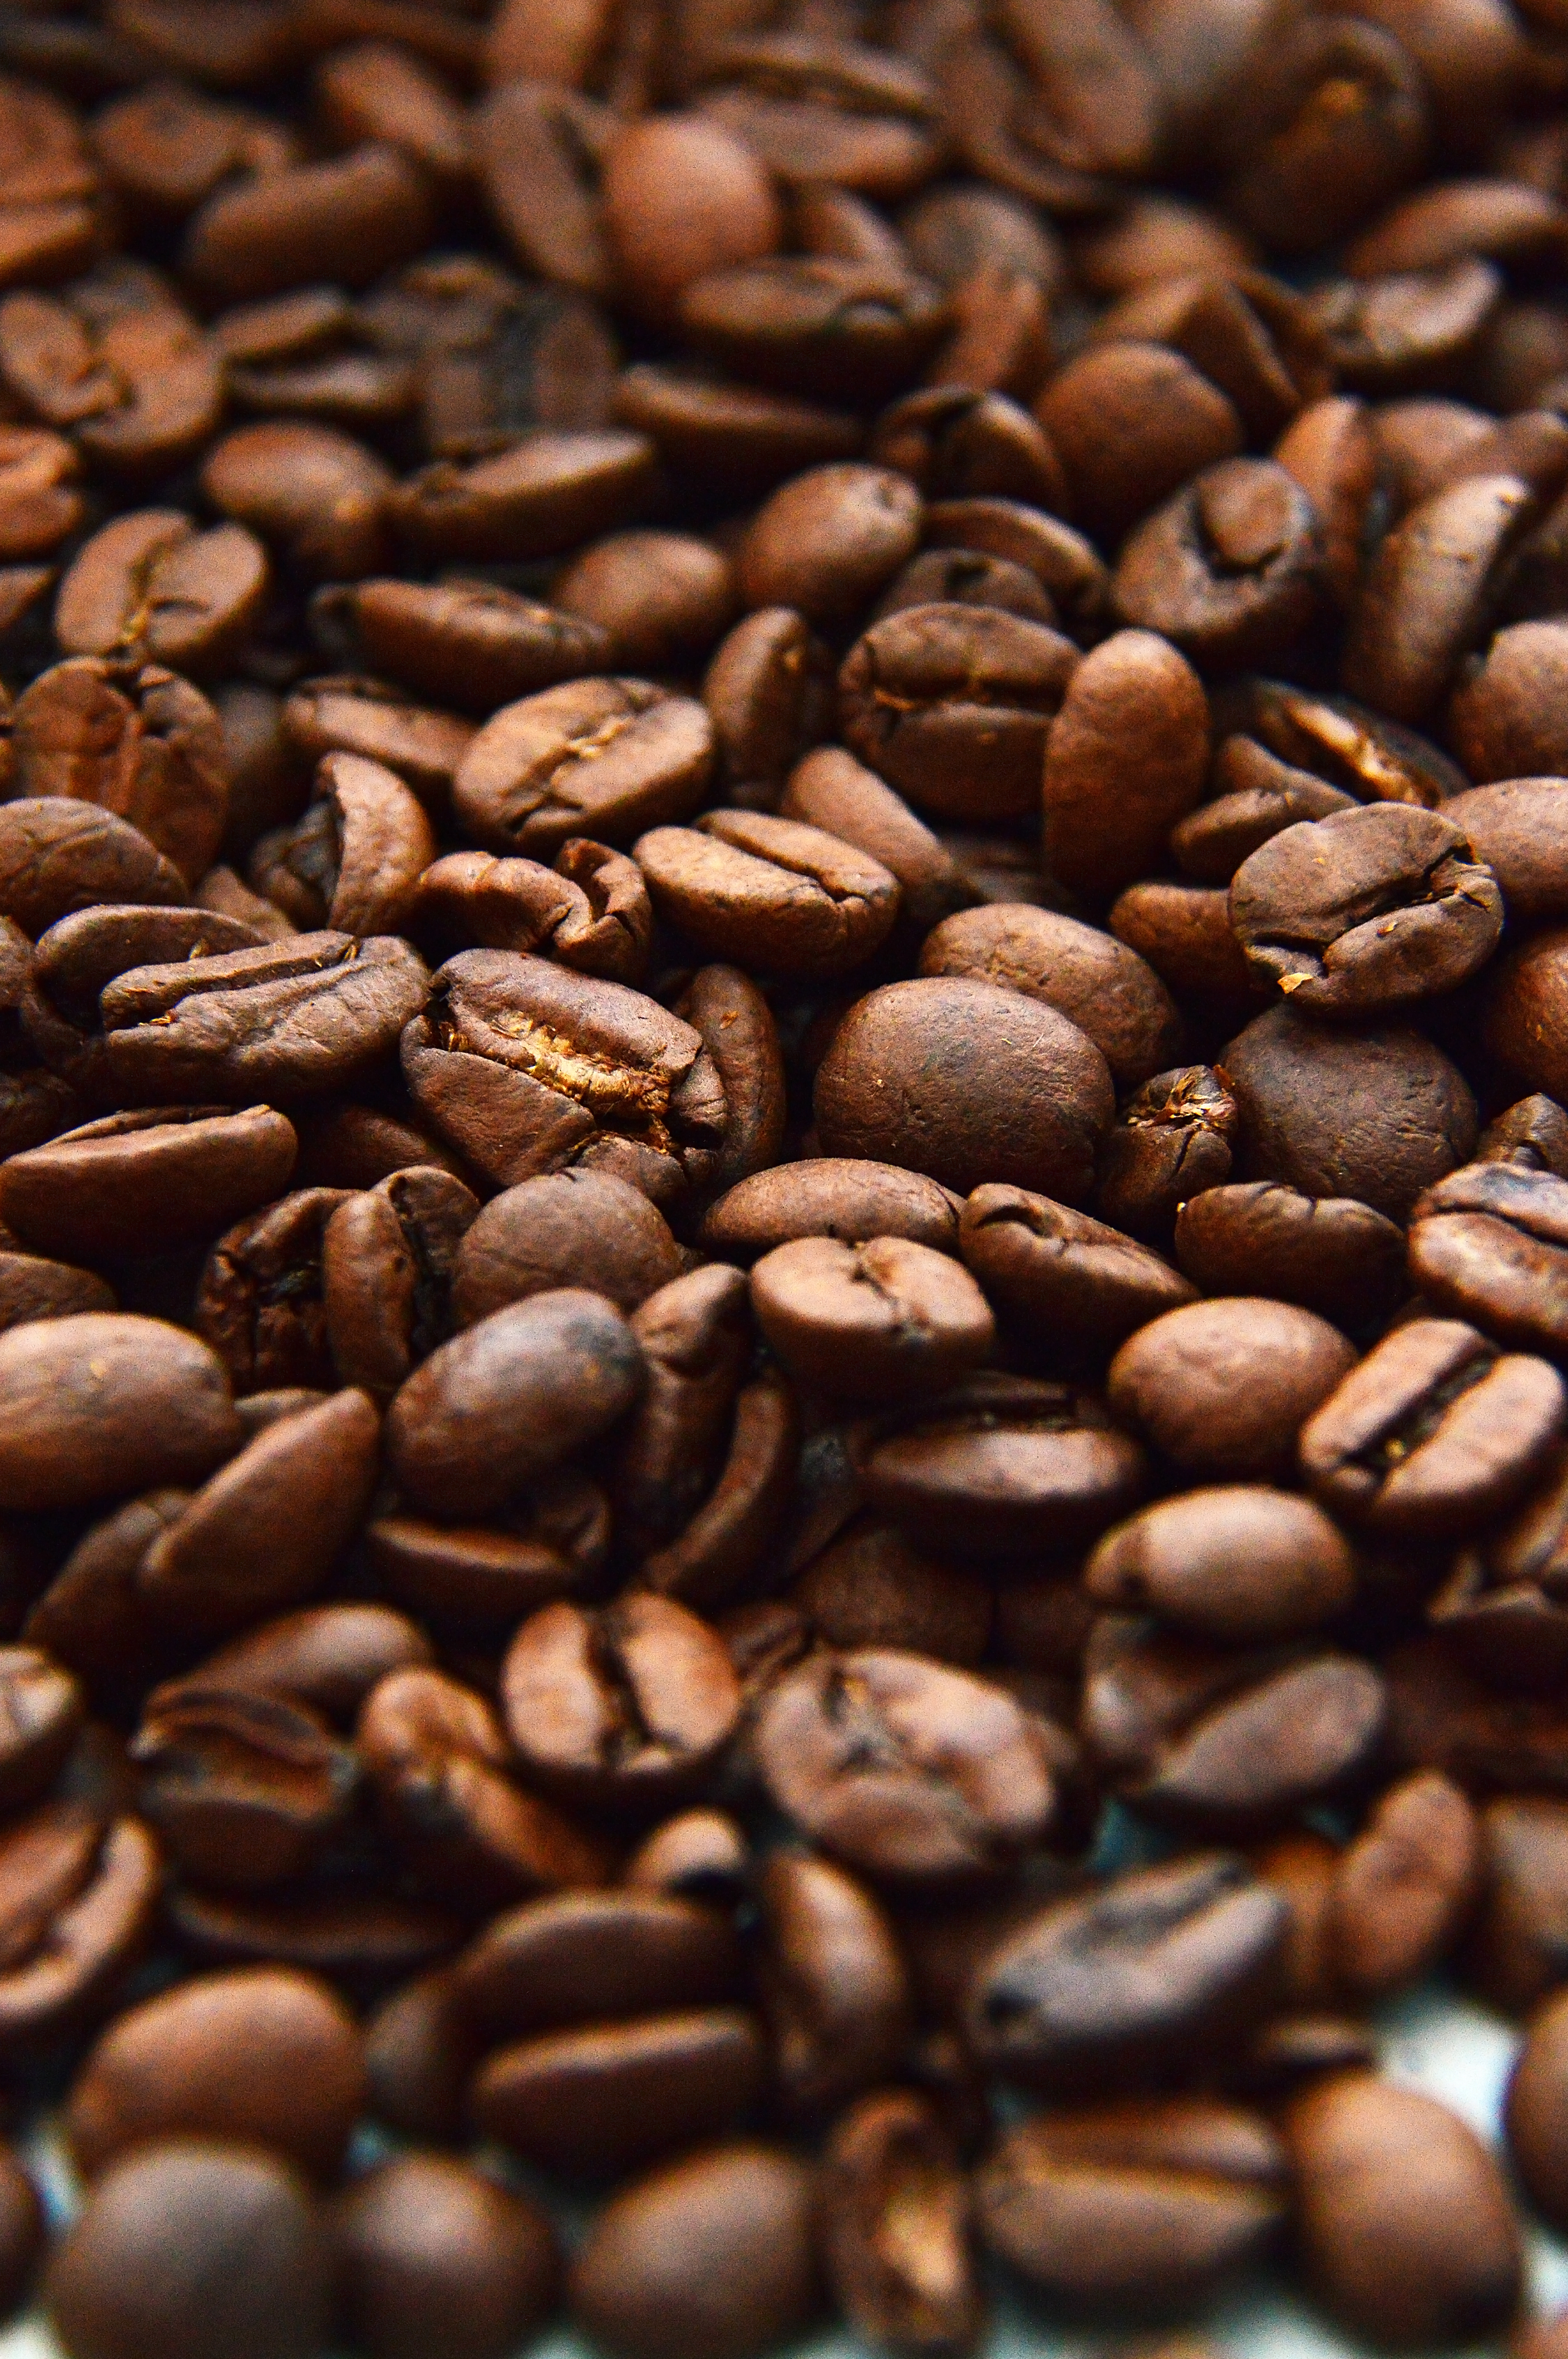
coffee, beans, background, texture, food, brown, espresso, bean, caffeine, drink, aroma, black, grain, roasted, cafe, mocha, white, closeup, energy, dark, agriculture, roast, breakfast, morning, natural, hot, freshness, textured, gourmet, ingredient, beverage, seed, view, top, smoke, color, isolated, fresh, cocoa bean, jamaican blue mountain coffee, kona coffee, commodity